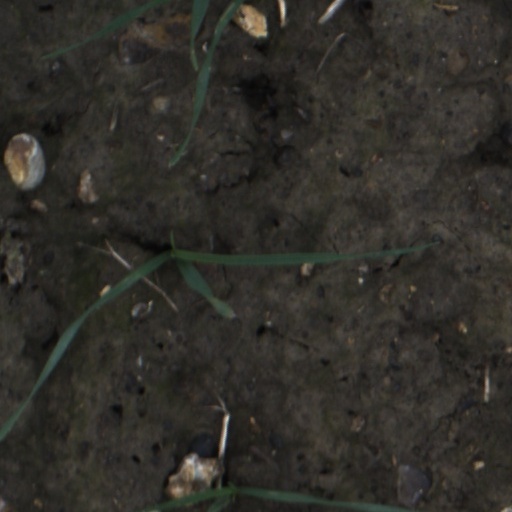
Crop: wheat